Monster Hunter (film)

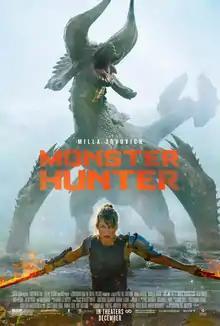
Theatrical release poster

Monster Hunter is a 2020 monster film written, directed, and produced by Paul W. S. Anderson, based on the video game series of the same name by Capcom. The film stars Milla Jovovich in her sixth outing together with Anderson, her husband. The other cast members include Tony Jaa, Clifford "T.I." Harris Jr., Meagan Good, Diego Boneta, Josh Helman, Jin Au-Yeung, and Ron Perlman. The film follows Artemis (Jovovich) and her loyal soldiers when they are transported to a new world, where they engage in a battle for survival against enormous monsters with incredible powers.